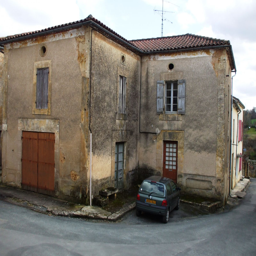
person built property for sale